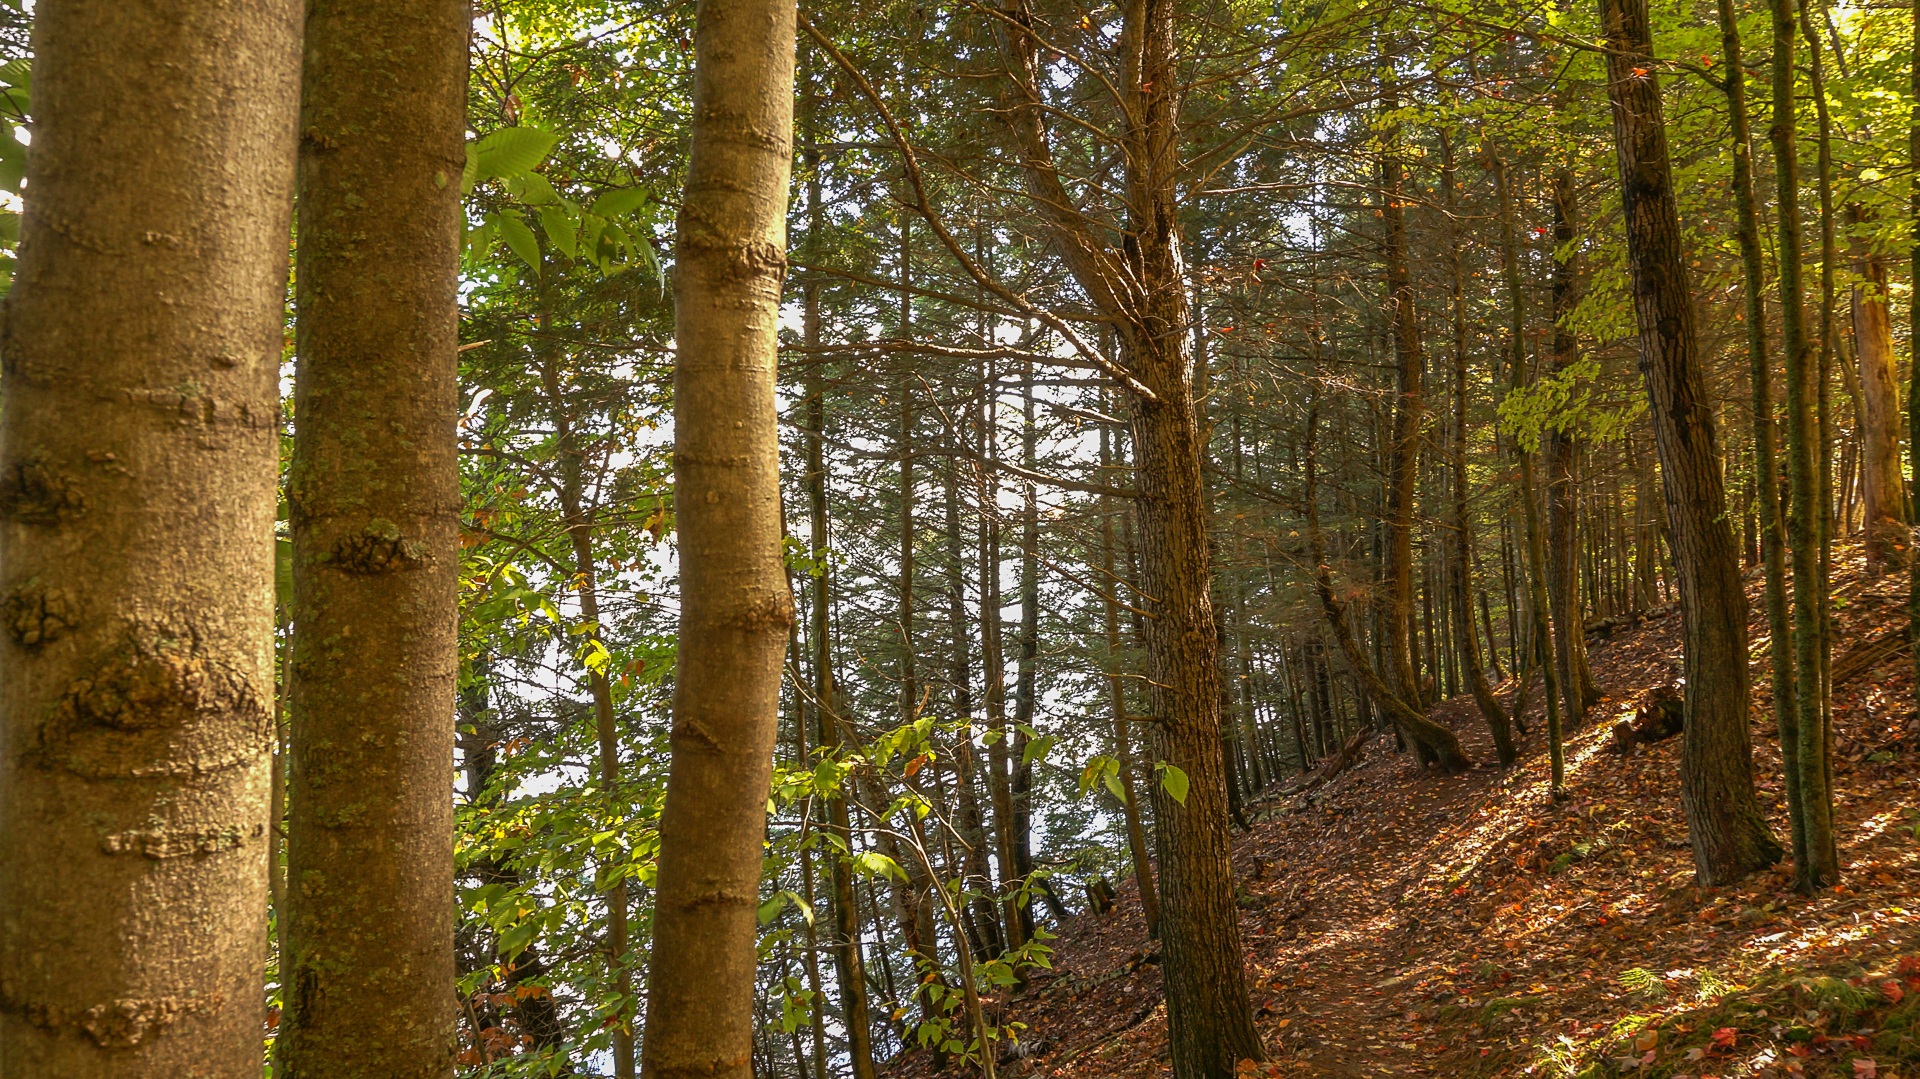
tree, nature, forest, branch, plant, sunlight, leaf, fall, trunk, autumn, season, trees, spruce, deciduous, grove, woodland, habitat, ecosystem, biome, old growth forest, natural environment, woody plant, temperate broadleaf and mixed forest, temperate coniferous forest